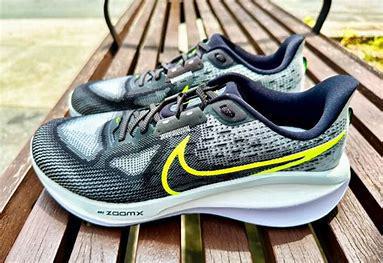
Brand: Nike
Model: Vomero 17